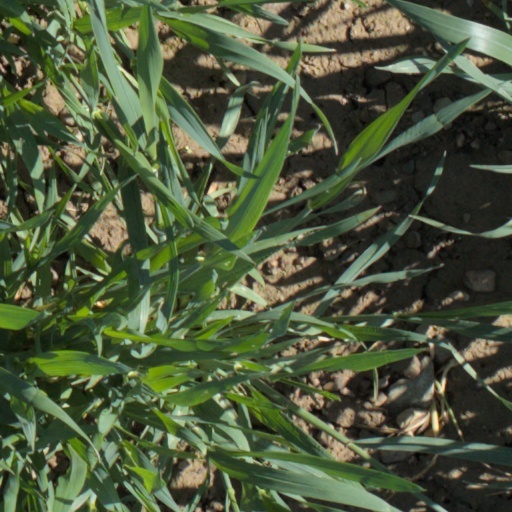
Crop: wheat